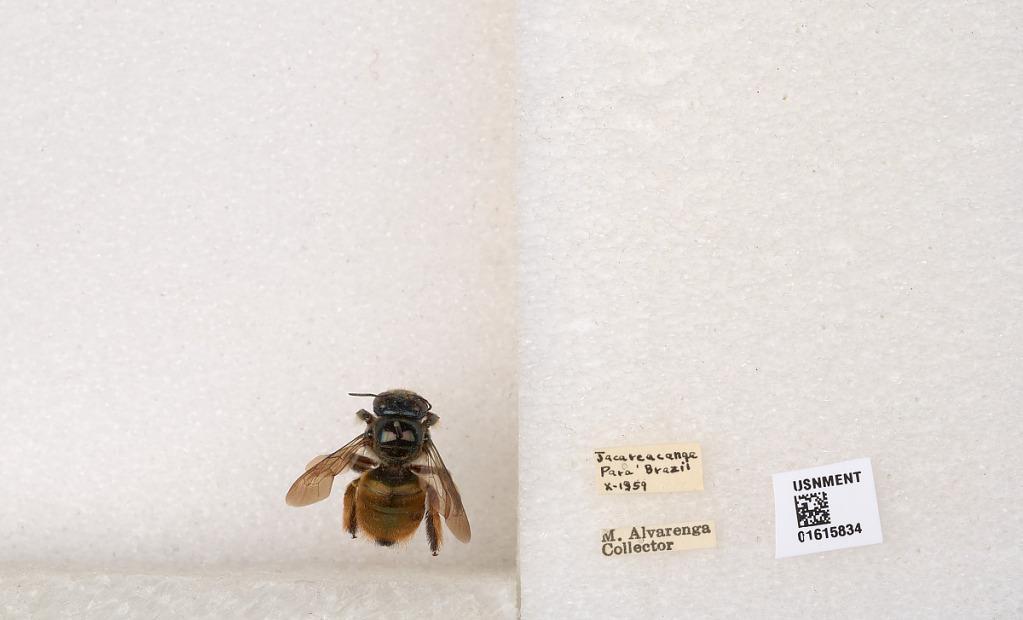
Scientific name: Xylocopa (Schonnherria) ornata Smith
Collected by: M. Alvarenga
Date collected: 1959-10-1
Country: Brazil
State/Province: Para
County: Jacareacanga
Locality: Jacareacanga